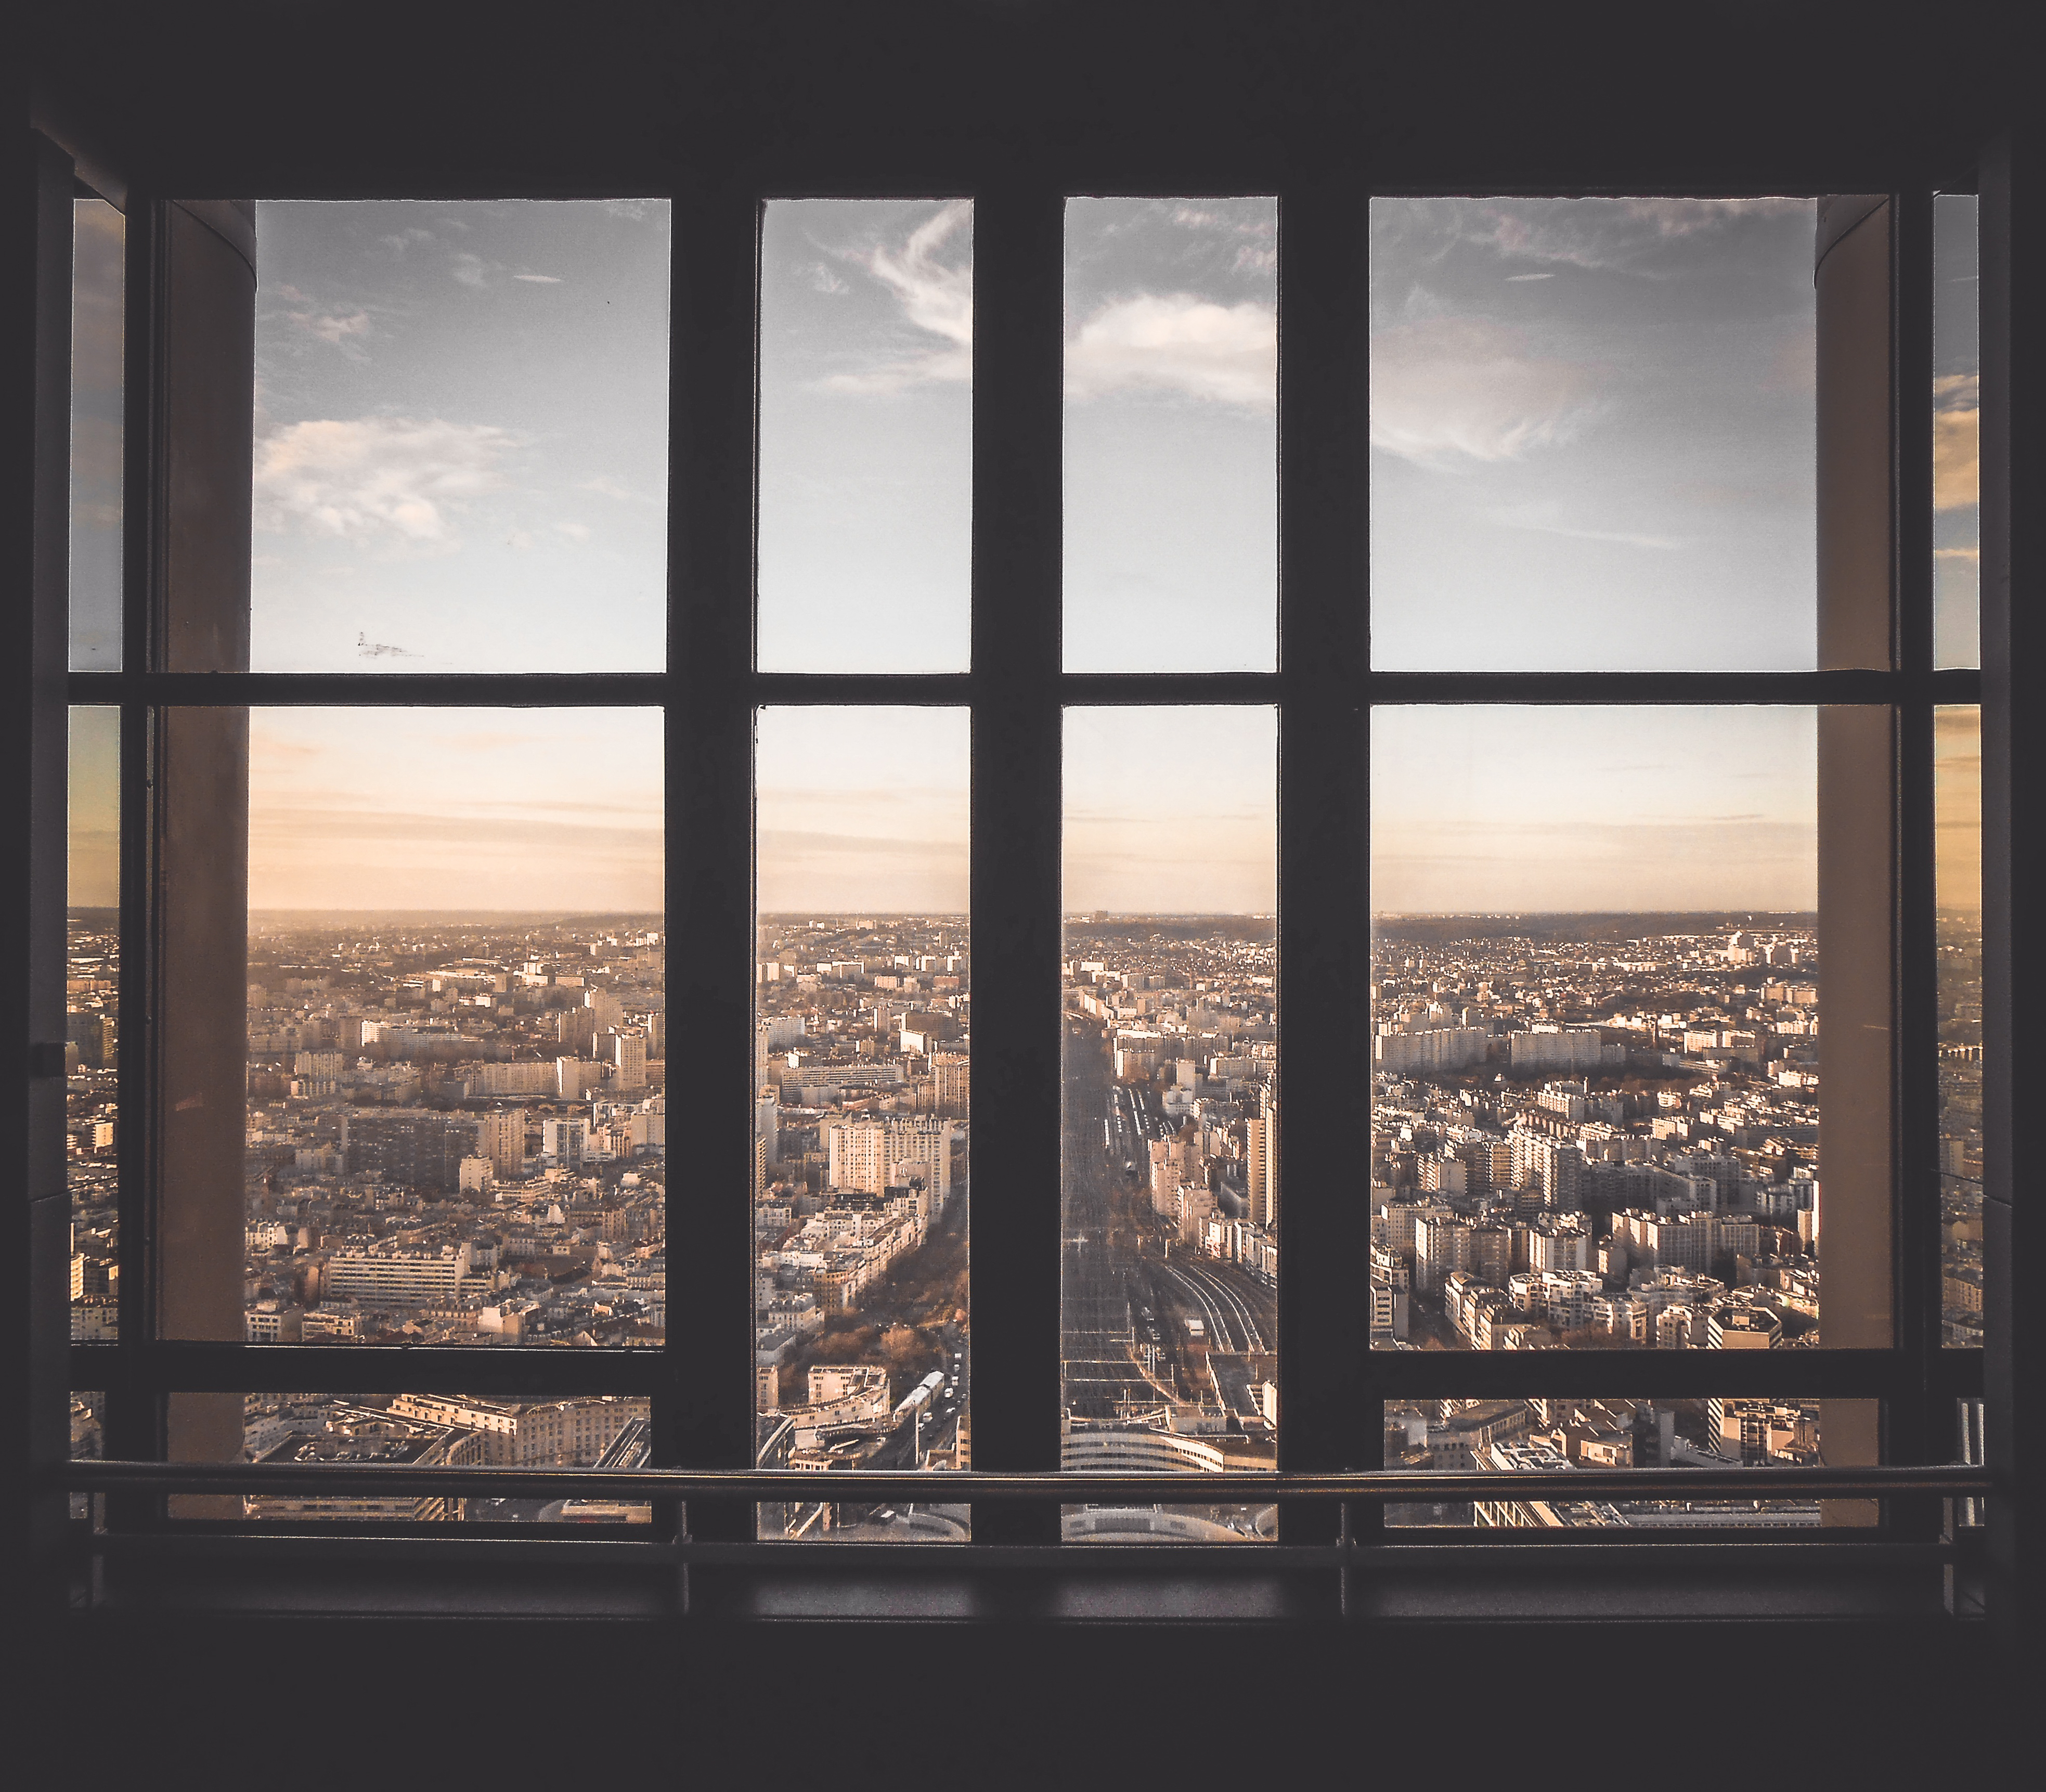
window, glass, city, reflection, frame, brown, interior design, symmetry, photograph, modern art, window covering